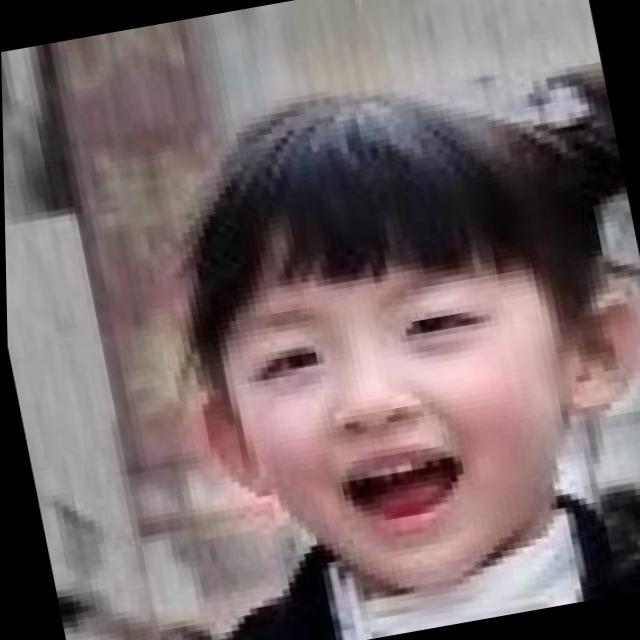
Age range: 0-12